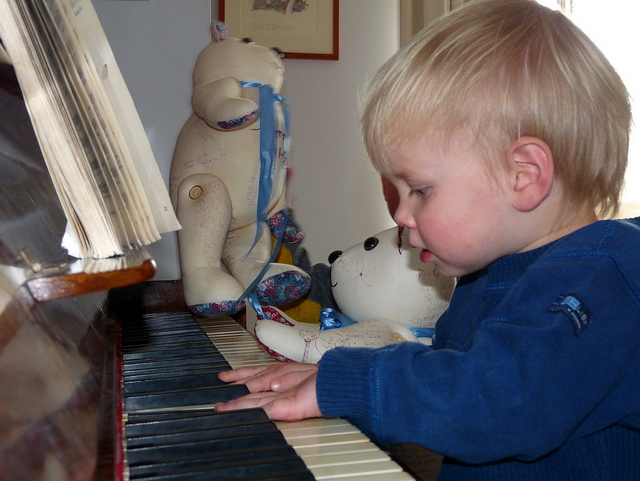
user: Given an image and a question. Answer the question in a short answer. Question: A human being in this age bracket is called a what? Short Answer:
assistant: toddler